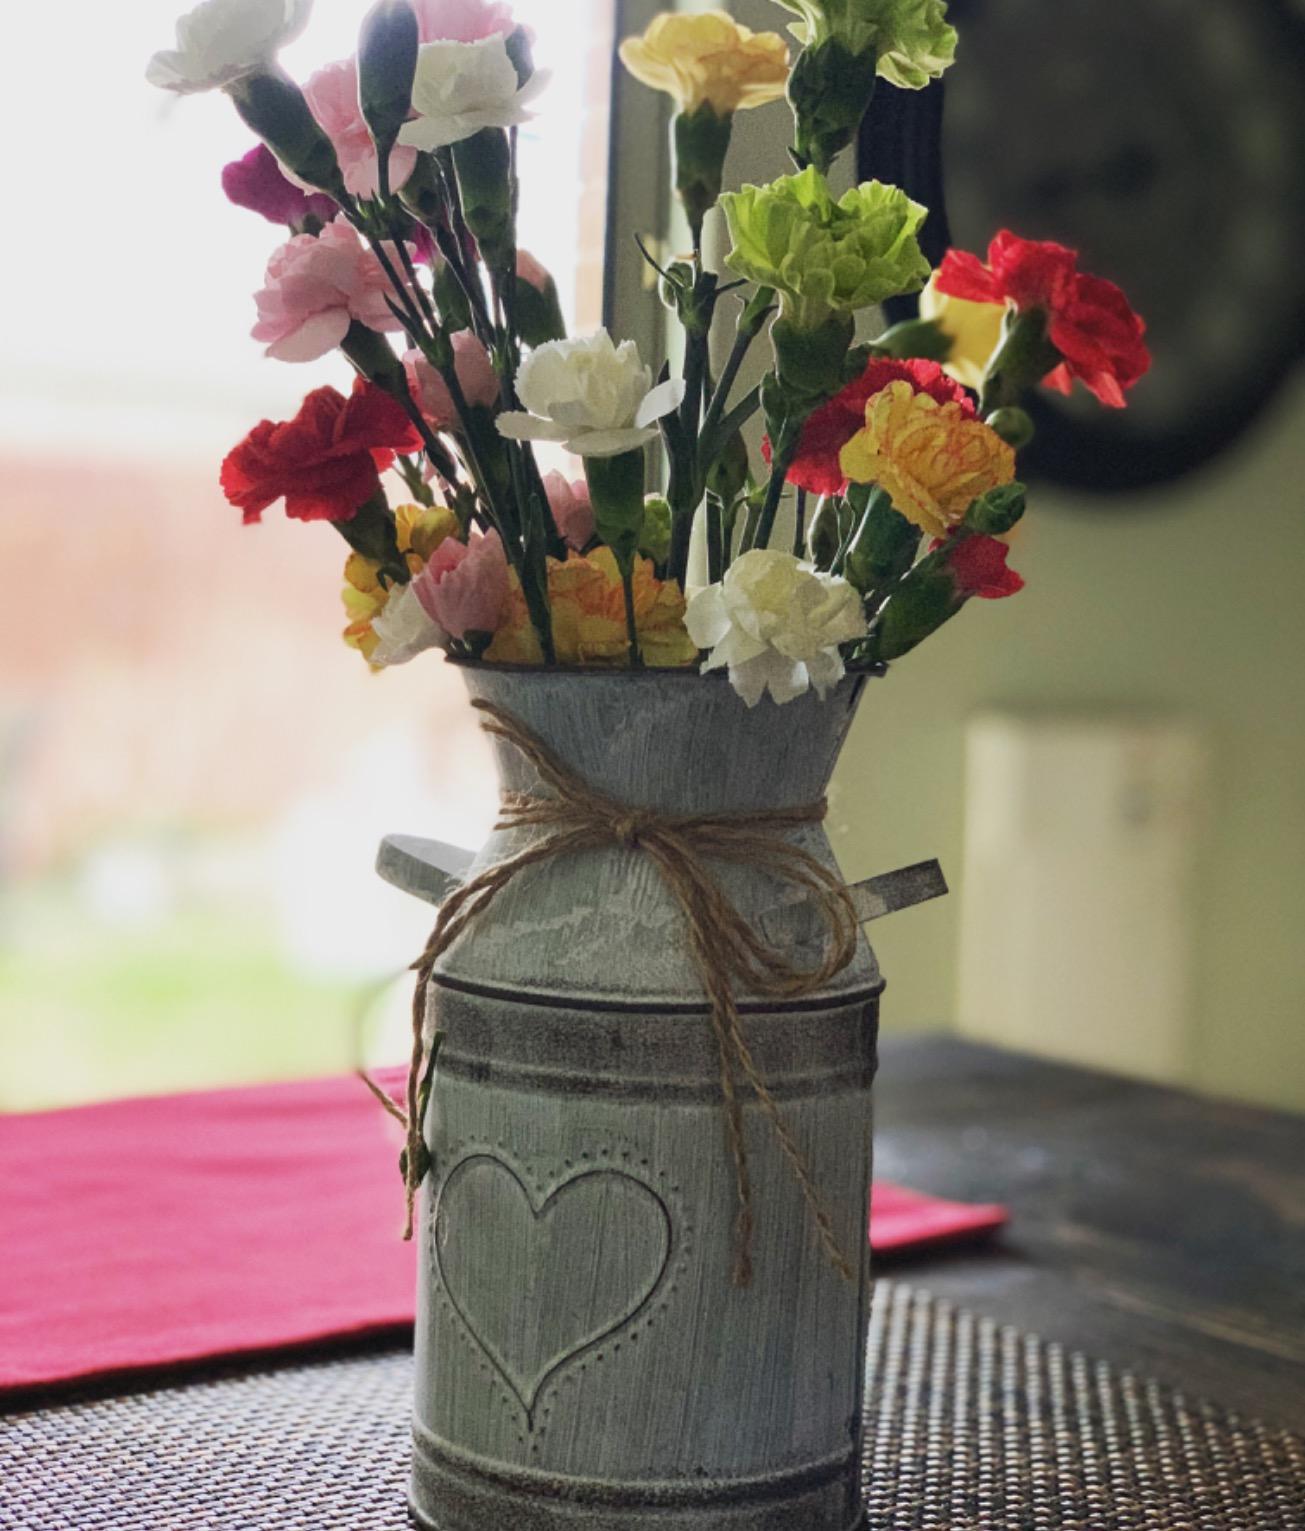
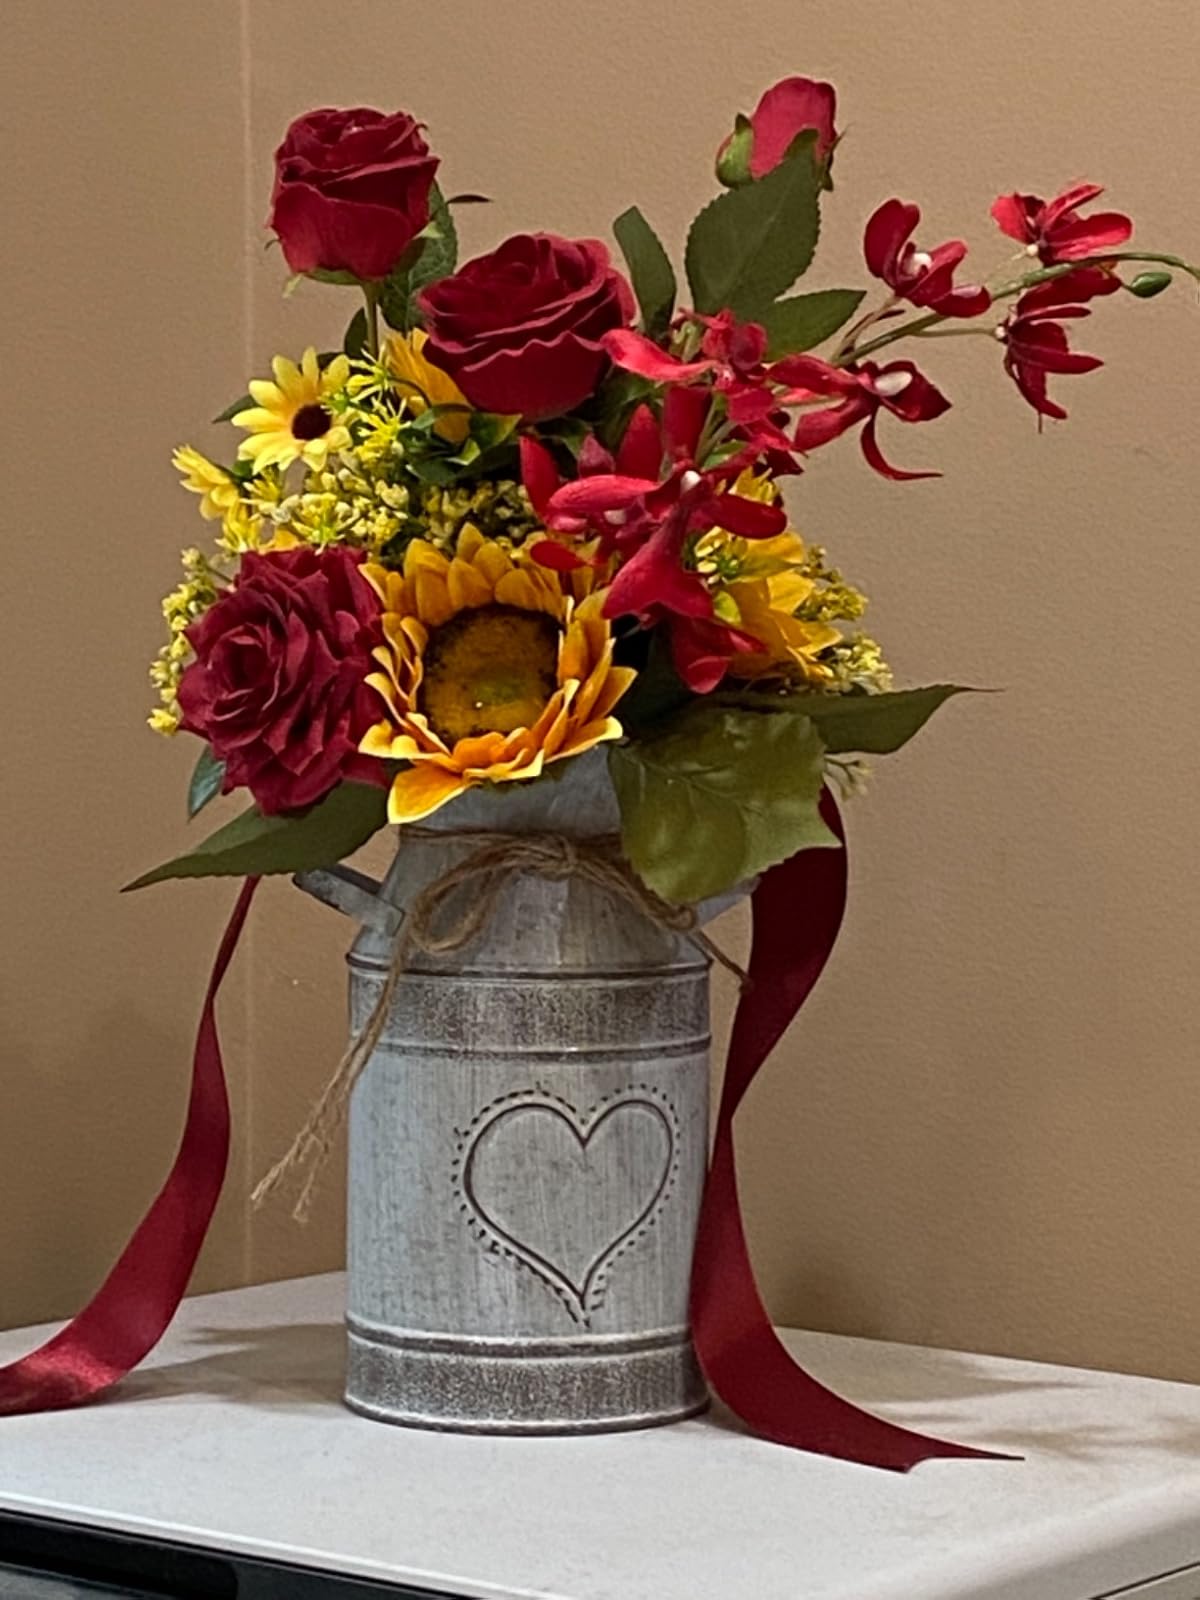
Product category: vase
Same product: yes